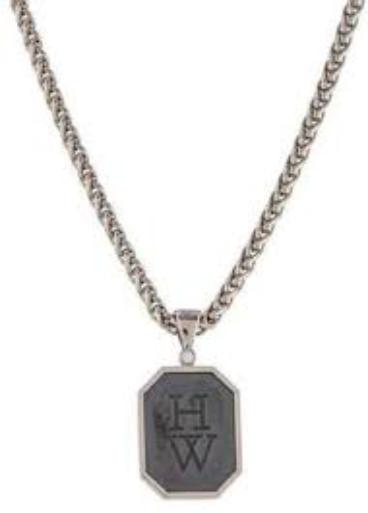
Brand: Harry Winston-1
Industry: Clothes